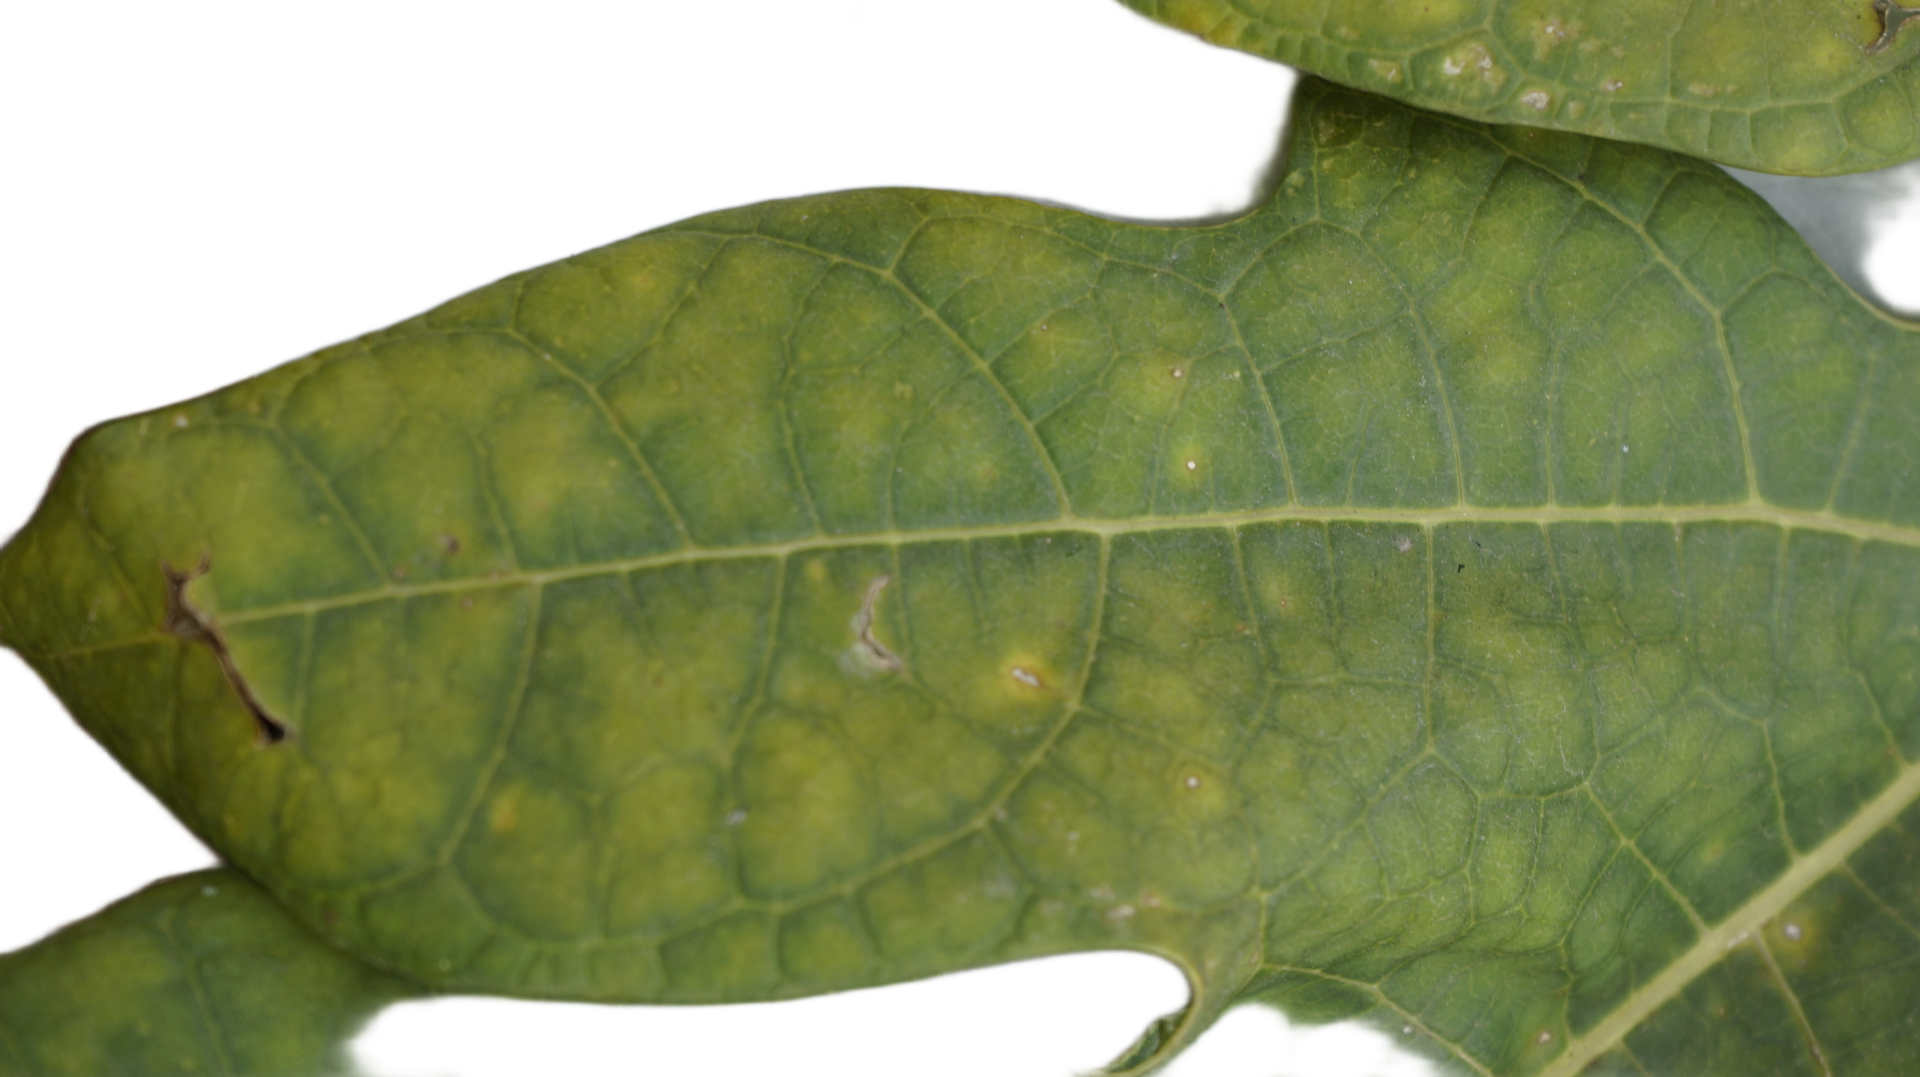
Crop: Papaya
Label: Carica_Insect_Hole